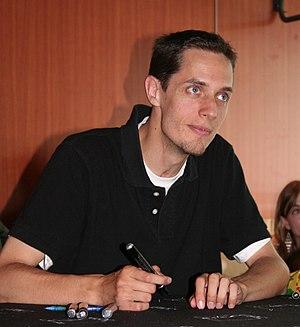
Séance de dédicaces avec Grand Corps Malade organisée par la Fnac de La Défense (Paris, France).
La 22ᵉ cérémonie des Victoires de la musique a lieu le 10 mars 2007 au Zénith de Paris. Ell est présentée par Nagui et Michel Drucker.
Fabien Marsaud dit Grand Corps Malade est né le 31 juillet 1977 au Blanc-Mesnil, est un slameur, poète, auteur-compositeur-interprète et réalisateur français.